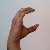
The image shows a hand gesture representing the letter 'C' in Indian Sign Language.